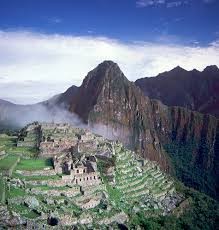
Landmark: Machu Picchu